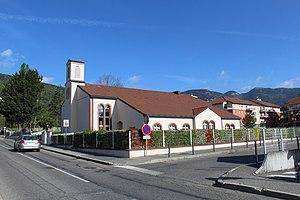
Église de Jésus-Christ des Saints des Derniers Jours de Gex.